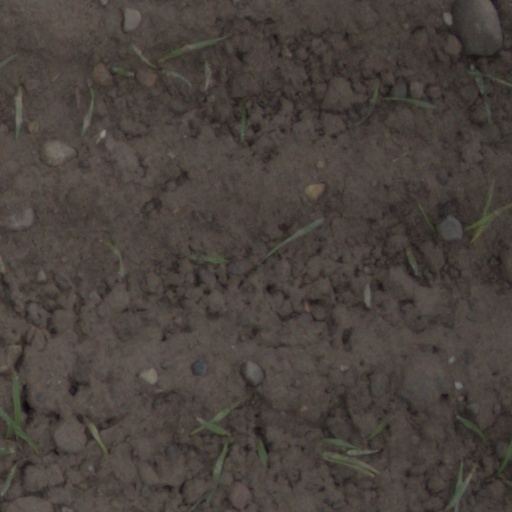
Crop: wheat